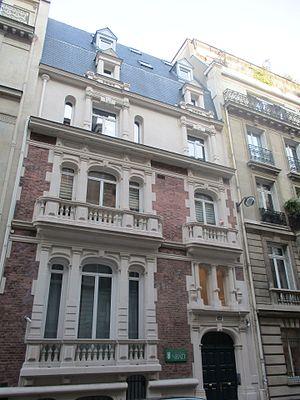
10 rue Magellan (Paris VIIIe): ancien hôtel particulier du comte de Gramont.
Alfred de Gramont, né le 24 septembre 1856 à Turin et mort le 11 mai 1915 à Paris, est un gentilhomme français, membre de la célèbre famille de Gramont. C'est un mémorialiste auteur d'un Journal qui évoque de nombreux personnages qui inspirèrent Marcel Proust pour sa Recherche du temps perdu.
La rue Magellan est une voie du 8ᵉ arrondissement de Paris.